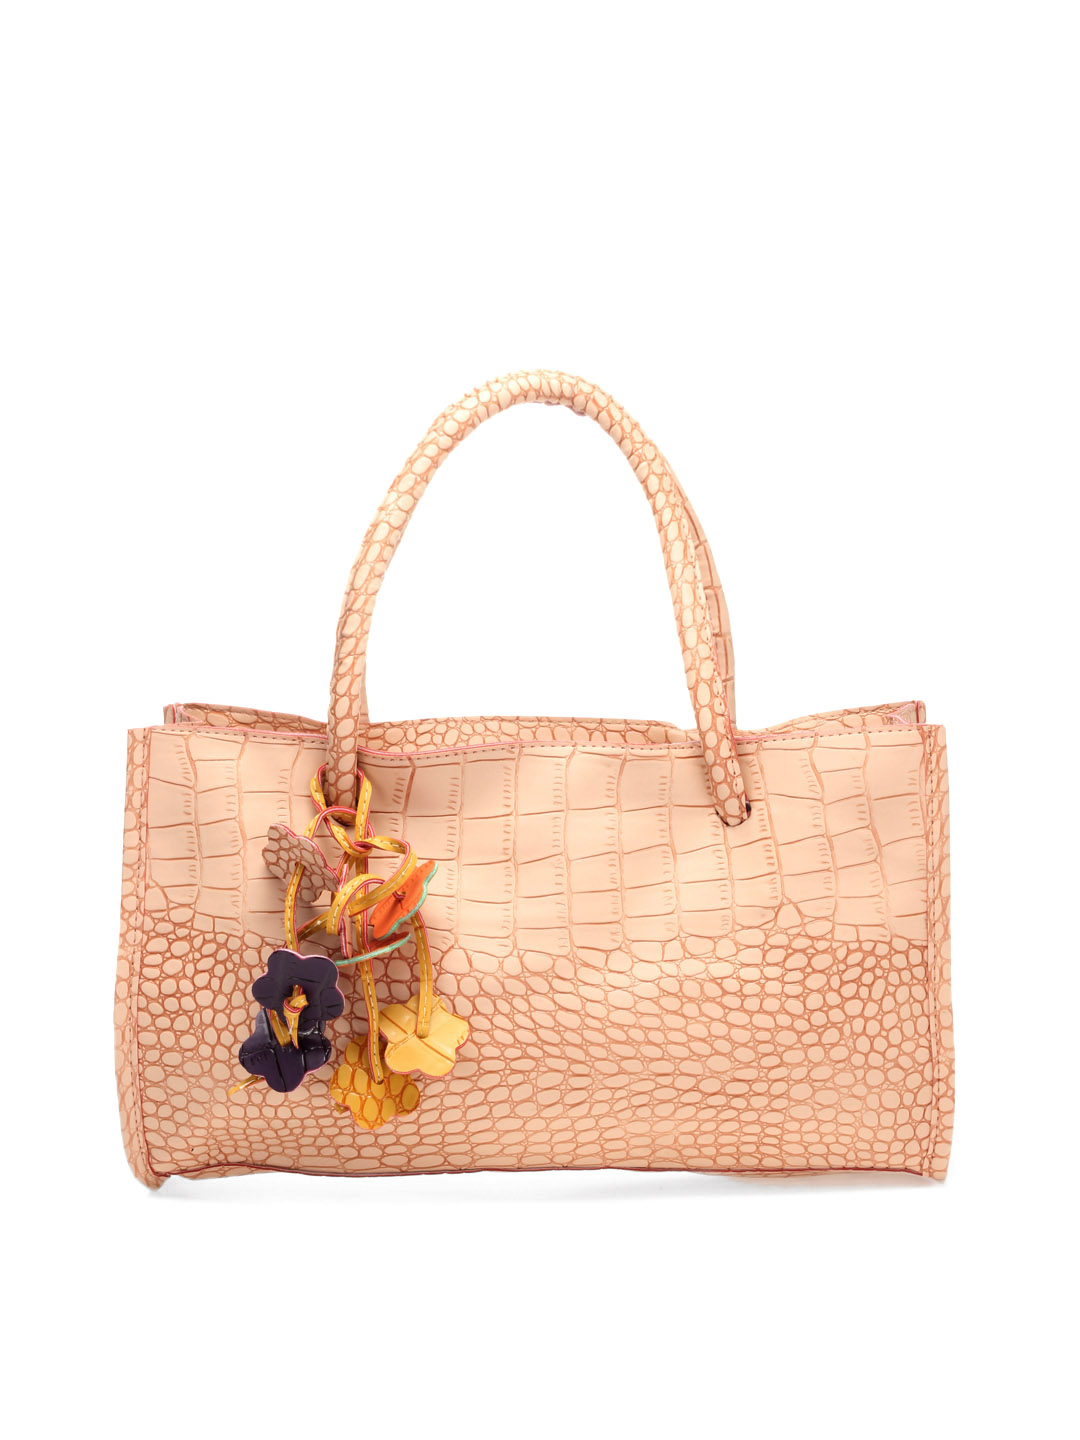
Kiara Women Pale Peach Handbag
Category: Accessories / Bags / Handbags
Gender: Women
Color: Peach
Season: Summer 2012
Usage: Casual